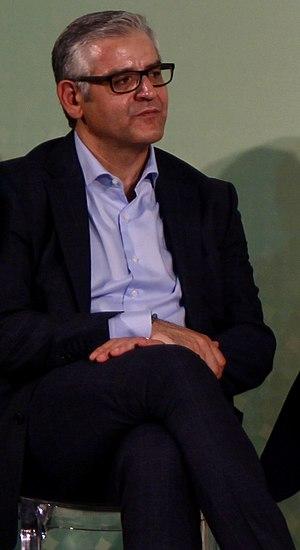
Fortunato Cerlino est un acteur italien, notamment connu pour son rôle du mafioso Don Pietro Savastano dans la série italienne Gomorra et la série américaine Hannibal.